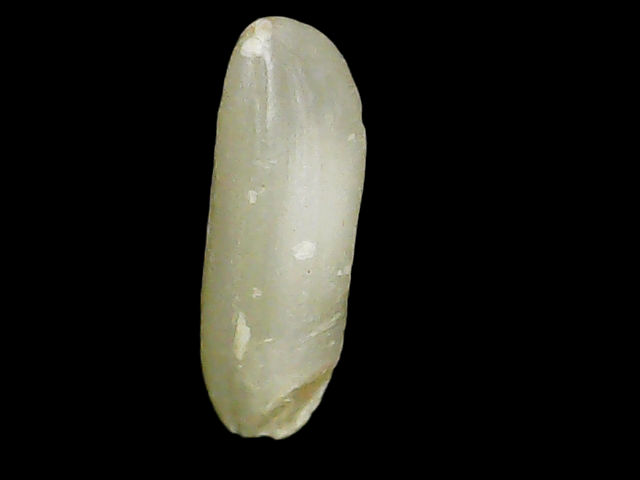
Rice variety: Binadhan26